Huysburg

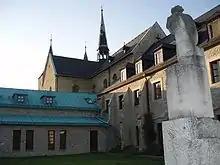
Church and sacristy

The first abbot, Ekkehard of Huysburg, a canon of Halberstadt Cathedral, was appointed on 24 December 1080 and ordained on 21 June 1081; he died three years later. The convent received extended manors by Bishop Burchard and from 1114 onwards was vested with further estates by Burchard's successor Bishop Reinhard. Beside the convent, the hermitage of nuns existed until the early 15th century.